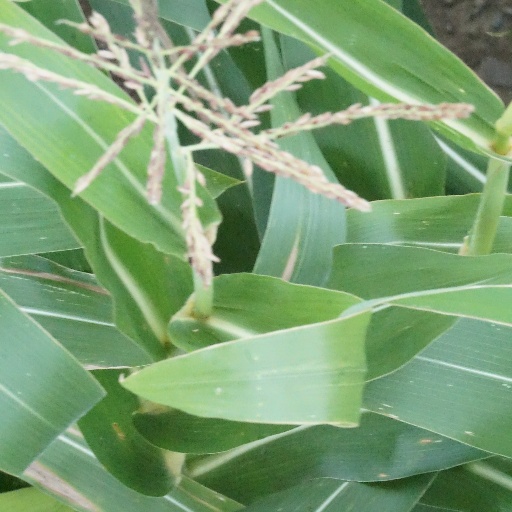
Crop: maize; corn